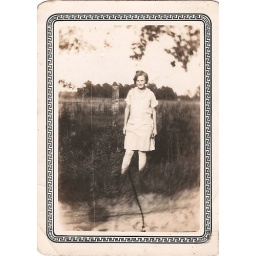
Unknown woman standing in grass